Sitmar Cruises

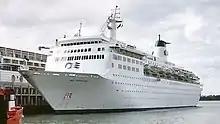
"Fairsky" as the "Sky Princess", Sitmar's first newbuild

Operating from Australia as a full-time cruise ship since 1974, "Fairsky" (2) was sold in 1977 after a collision, so the company sought a larger vessel to replace it. SITMAR failed to secure the "Queen Anna Maria", which was bought by Carnival Cruise Lines. In 1979 SITMAR instead bought the Portuguese ship "Principe Perfeito" and renamed it "Fairsky" (3), intending to convert the vessel in Spain. However, the conversion was deemed uneconomic and the ship was sold in 1982 to John Latsis.